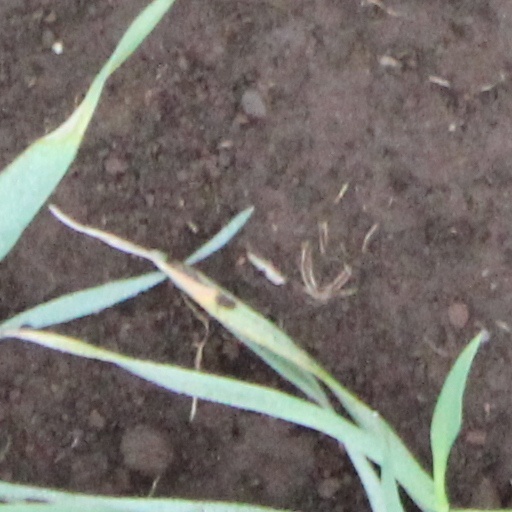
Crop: wheat